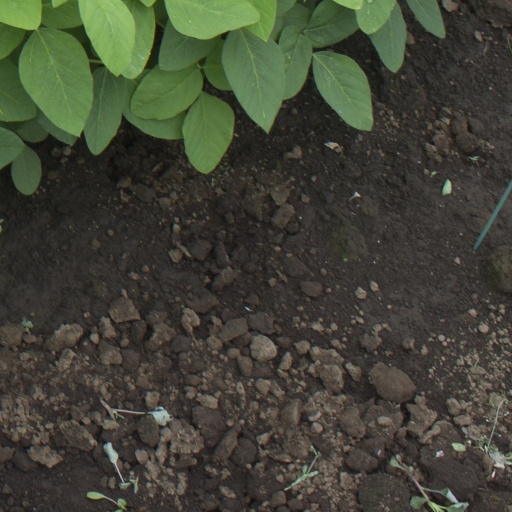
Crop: soybean